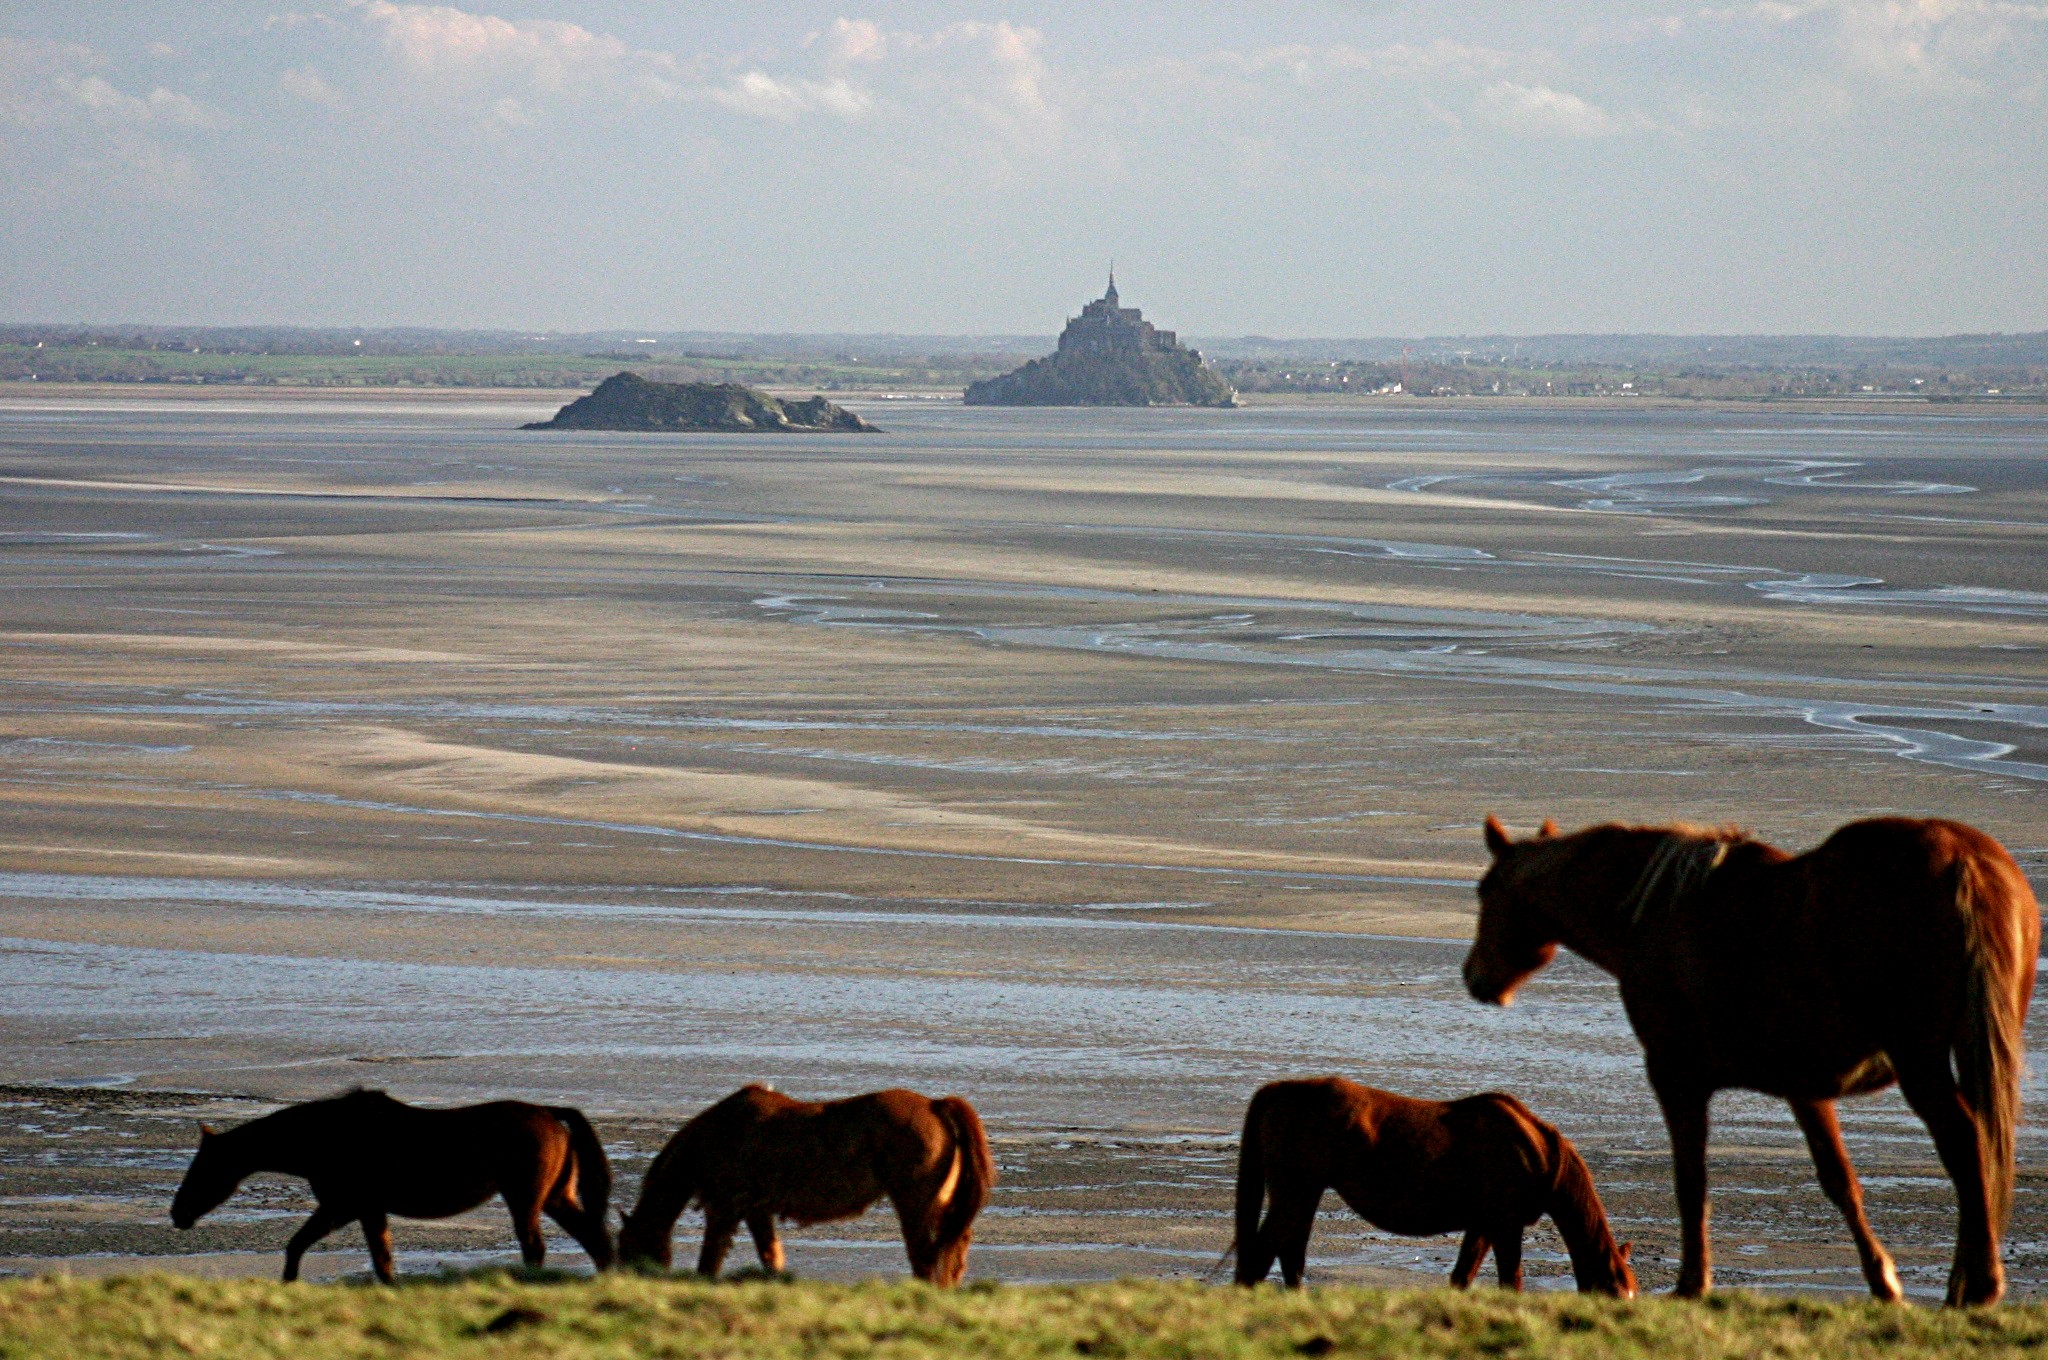
animals, water, sky, horse, cloud, natural landscape, working animal, beach, body of water, coastal and oceanic landforms, morning, horizon, grazing, mane, landscape, sorrel, terrestrial animal, grassland, grass, livestock, prairie, shore, herd, wildlife, mare, pack animal, bovine, pasture, ranch, wind wave, coast, stallion, ocean, steppe, sand, field, mustang horse, wave, tundra, rock, evening, sea, savanna, tidal marsh, farm